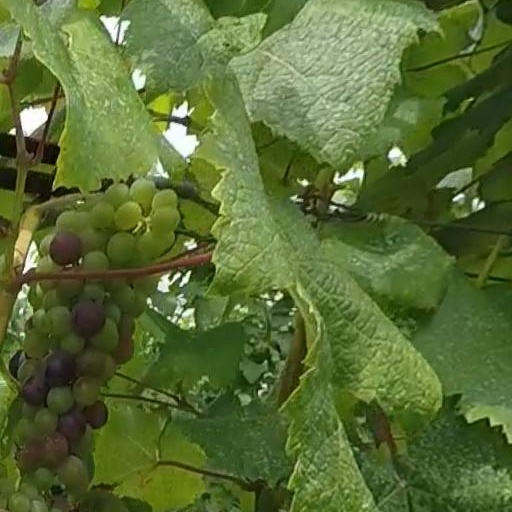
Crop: grape